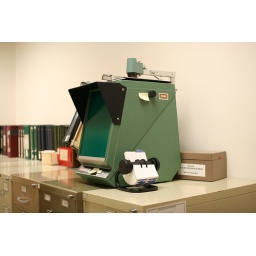
Microfiche reader machine in USC Gould School of Law library interior no. 4310